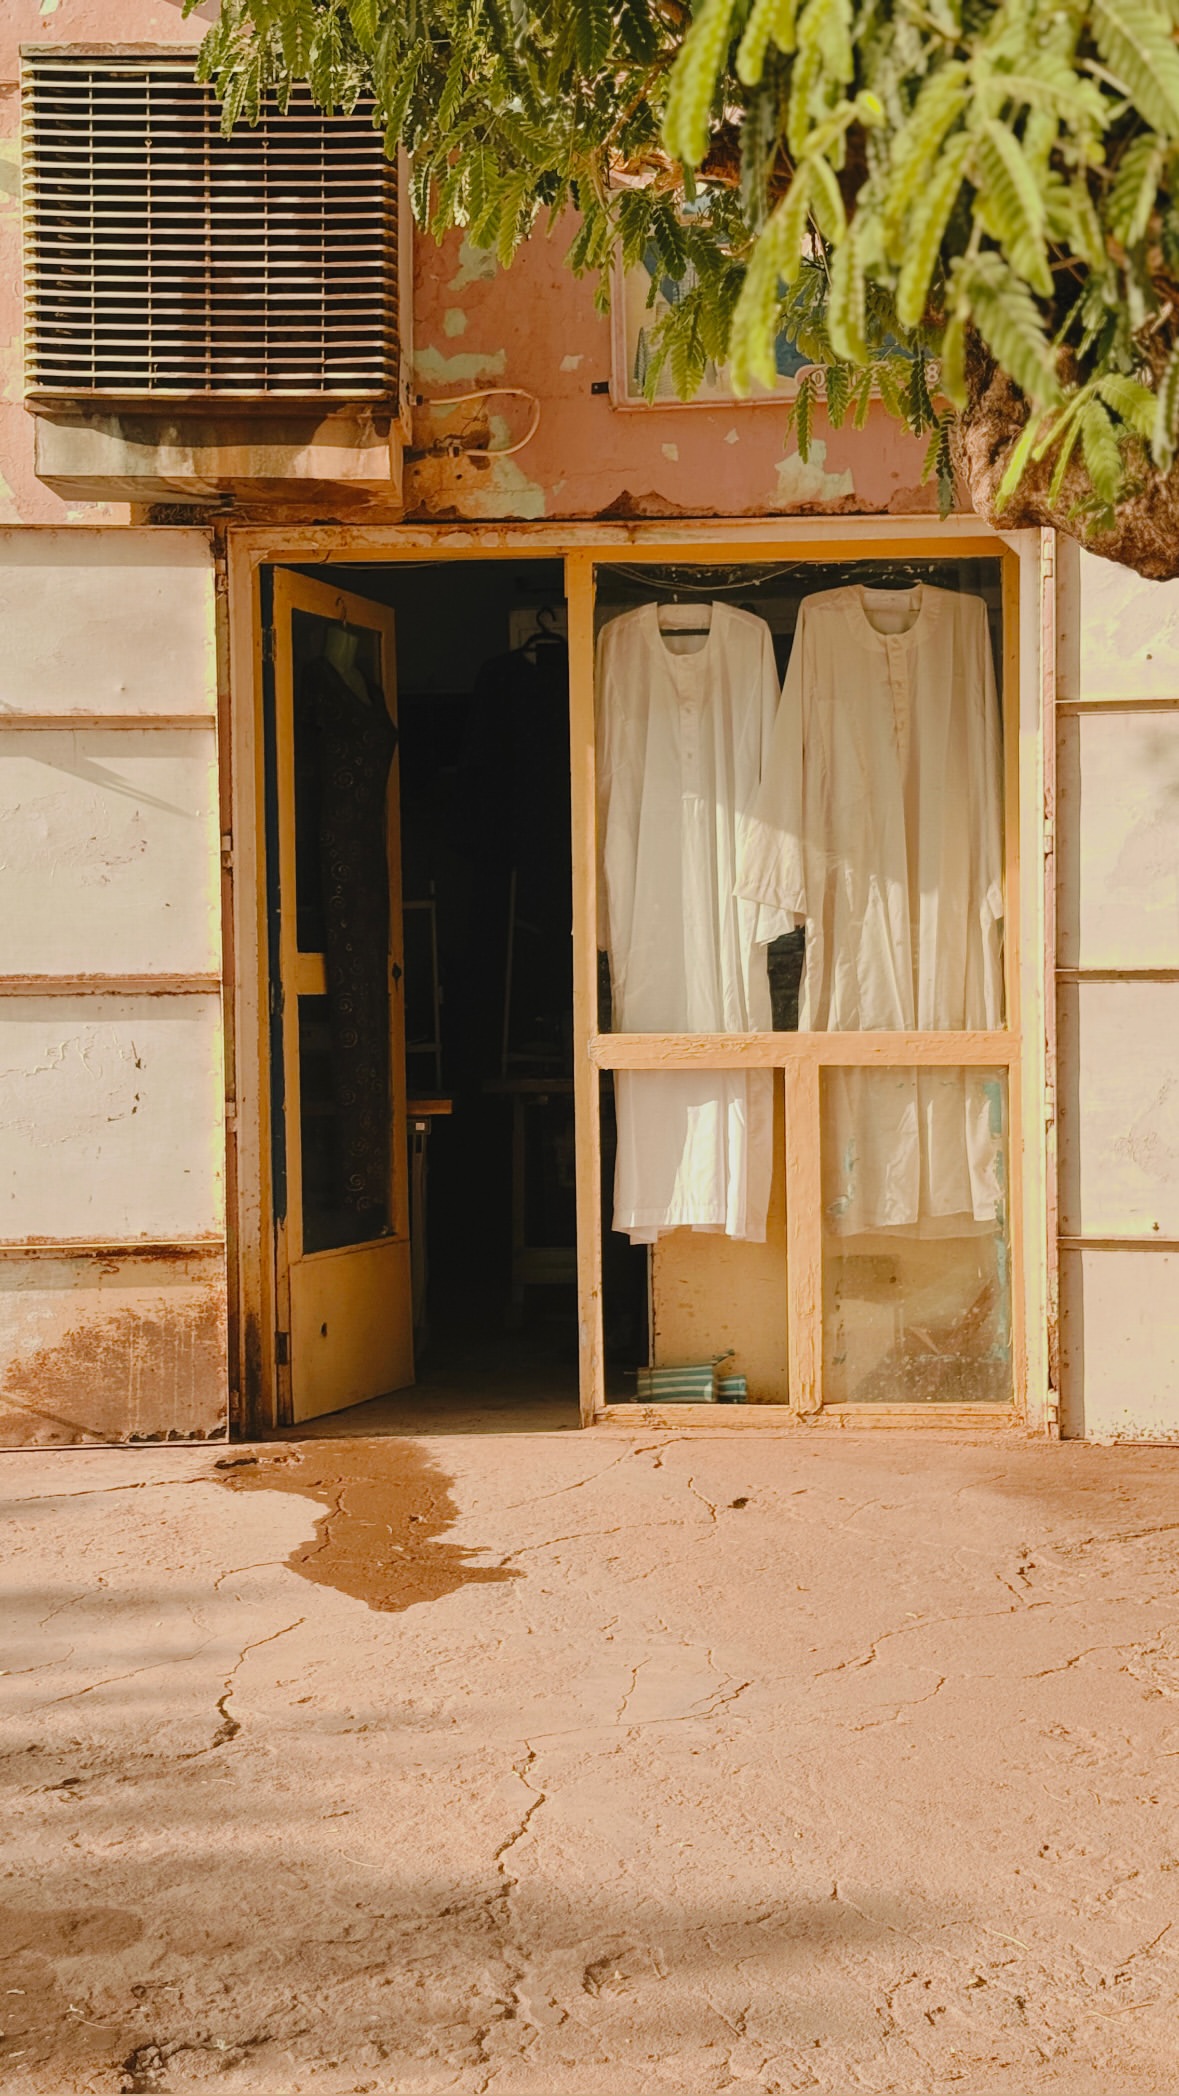
الوصف بالفصحى: دكان مُعلَّق على بابه جلاليب، وفيه مُكيِّف
الوصف بالعامية السودانية: دكان معلقة في بابو جلاليب وفيه مكيف
التصنيف: Urban & City Life
التصنيف الفرعي: Clothing Shops